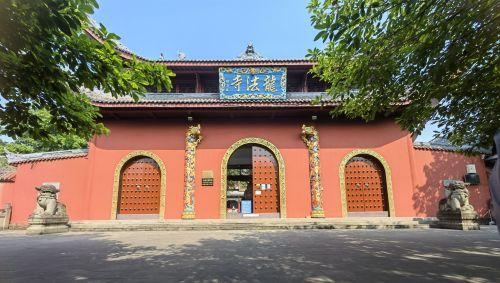
地标名称：龙法寺
所在城市：重庆市·渝北区